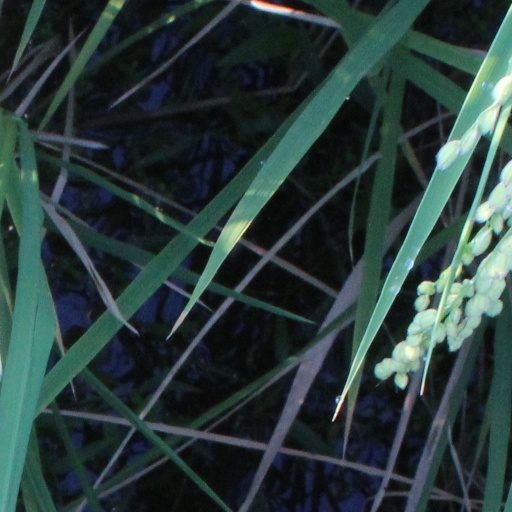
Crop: rice